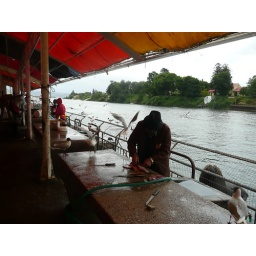
at the local fish market in downtown Valdivia, Chile